Palace of Placentia

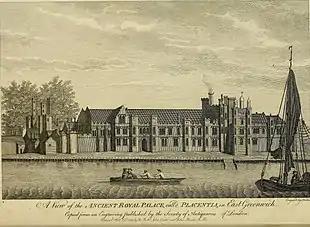
The Palace of Placentia, after it was rebuilt around 1500 by Henry VII

was an English royal residence that was initially built by Prince Humphrey, Duke of Gloucester, in 1443. Over the centuries it took several different forms, until it was turned into a hospital in the 1690s. The palace was a place designed for pleasure, entertainment and an escape from the city. It was located at Greenwich on the south bank of the River Thames, downstream from London.